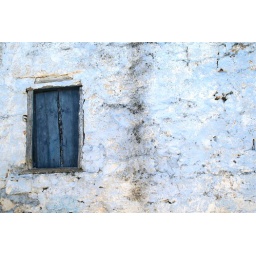
Old house with the obvious choice of greek colours, in the Agistri mountain village Metoxi